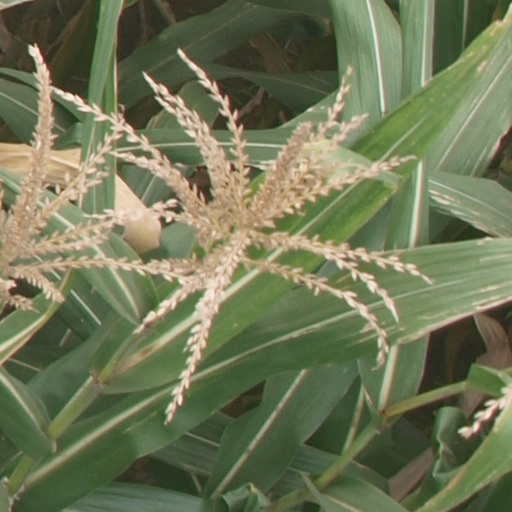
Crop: maize; corn